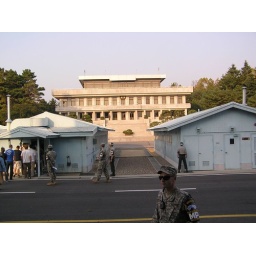
(Small blue building on left) Built half on N.Korea and Half on South Korea. North Korean building in background